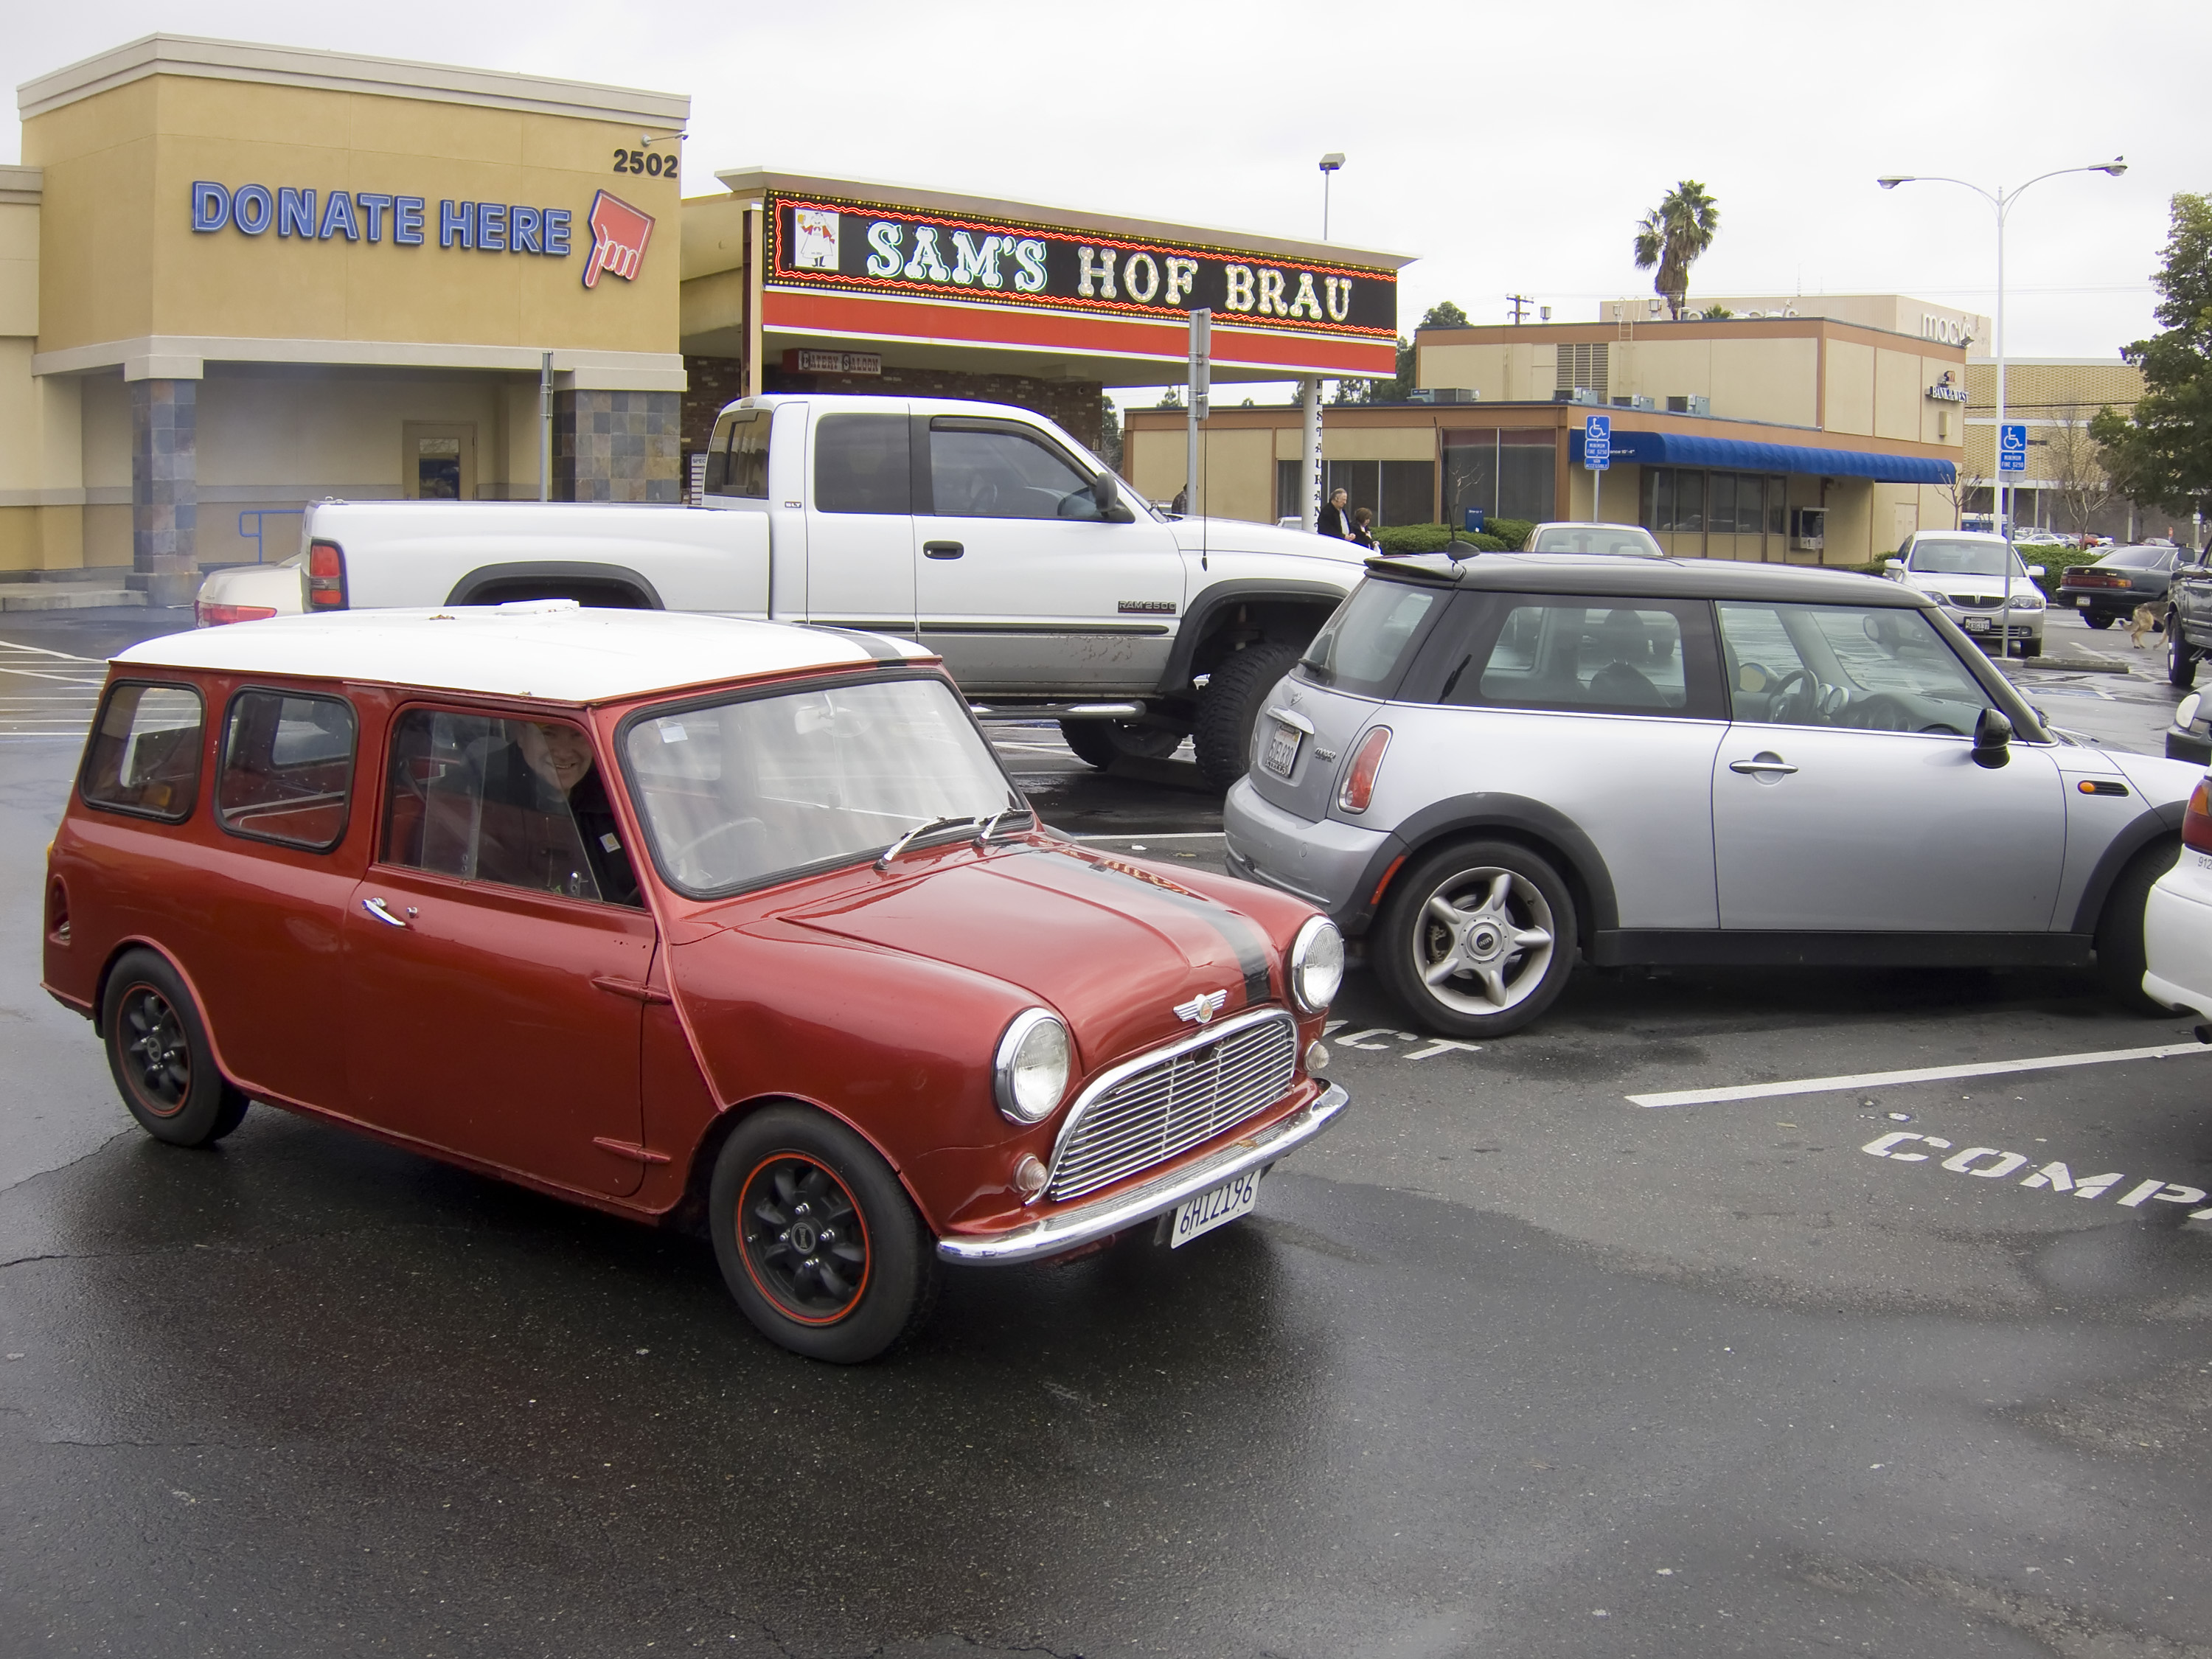
car, wheel, vehicle, motor vehicle, mini cooper, mini, sacramento, antique car, city car, land vehicle, automobile make, automotive exterior, compact car, family car, subcompact car